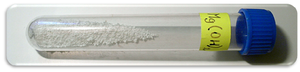
Magnesiumhydroxid
Magnesiumhydroxid
Magnesiumhydroxid er en uorganisk forbindelse med den kemiske formel Mg(OH)₂. Det findes i naturen som mineralet brucit. Det er et fast hvidt stof med lav opløselighed i vand. Magnesiumhydroxid er en almindelig bestanddel i antacider og afføringsmiddel